Battle of Arsuf

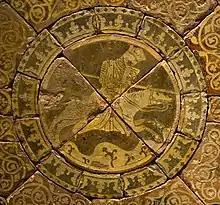
King Richard I charging with couched lance. English floor tile c. 1250

At dawn on 7 September, as Richard's forces began moving out of camp enemy scouts were visible in all directions, hinting that Saladin's whole army lay hidden in the woodland. King Richard took especial pains over the disposition of his army. The probable posts of greatest danger, at the front and especially the rear of the column, were given to the military orders. They had the most experience of fighting in the East, were arguably the most disciplined, and were the only formations which included Turcopole cavalry who fought like the Turkish horse archers of the Ayyubid army.